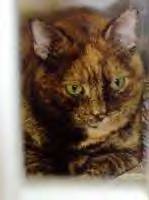
Label: cat